Operation St. Peter's

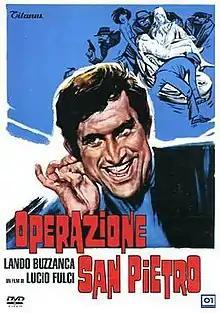
Original Italian theatrical poster

Operazione San Pietro, internationally released as Operation St. Peter's, is a 1967 Italian comedy film directed by Lucio Fulci. The film is a sort of unofficial sequel to "Treasure of San Gennaro ", a successful heist-comedy film that Dino Risi had filmed the previous year.